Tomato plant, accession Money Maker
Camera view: horizontal (90 deg, fisheye); turntable rotation: 300 degrees
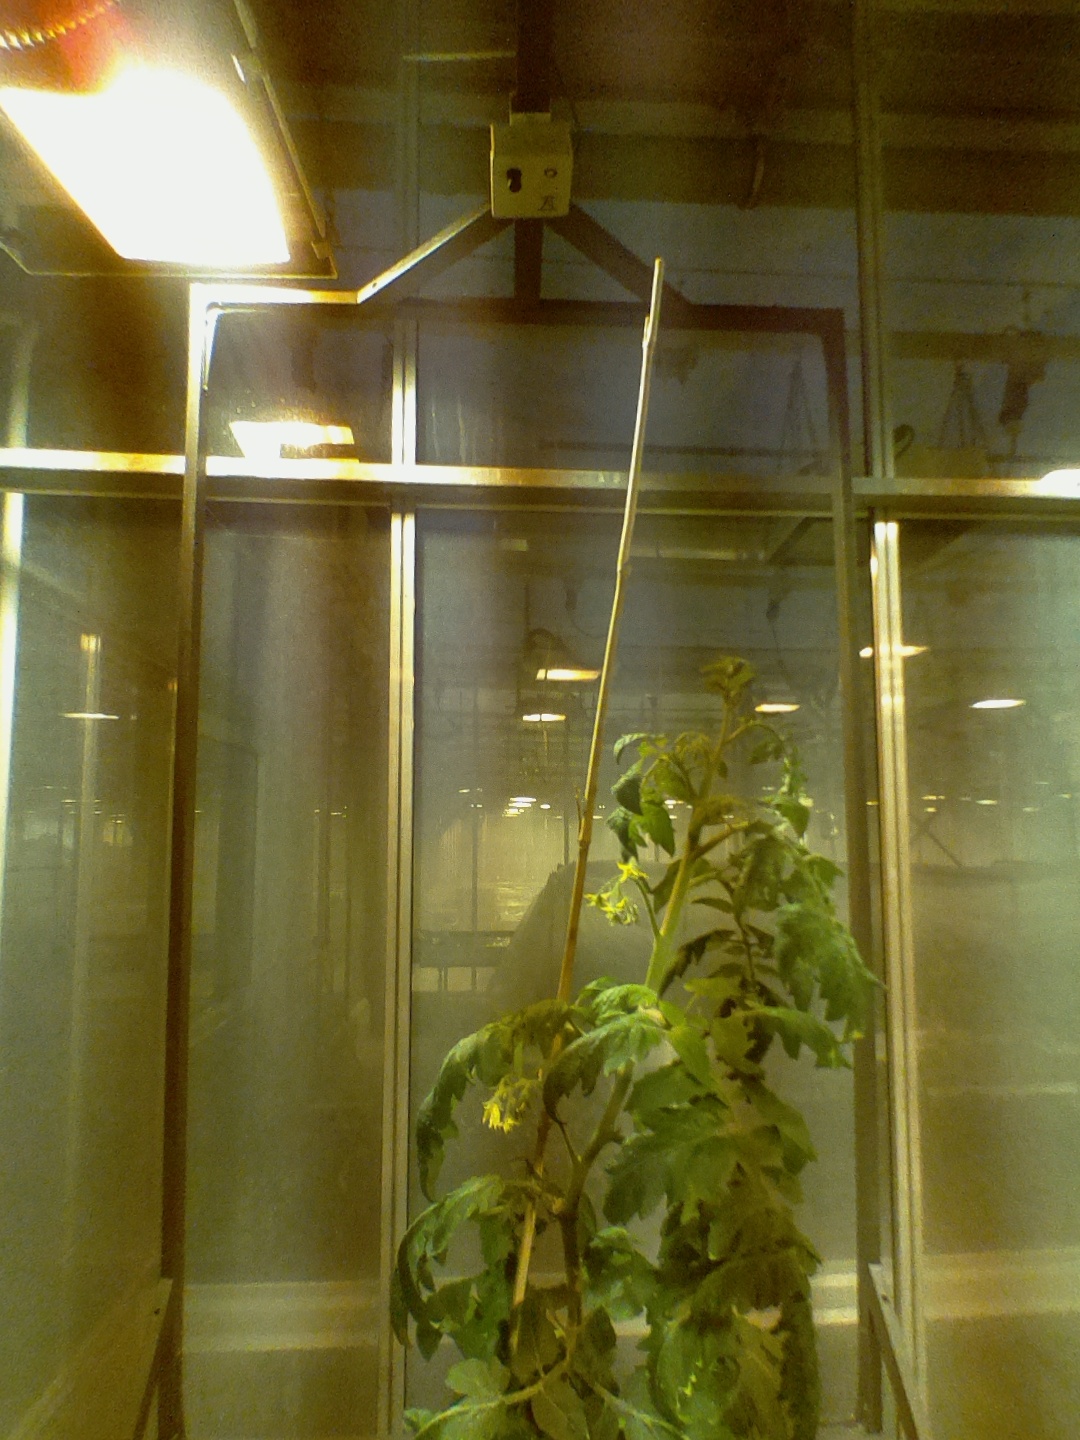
BBCH growth stage 67: Full flowering, 70%-80% of flowers open, more petals falling